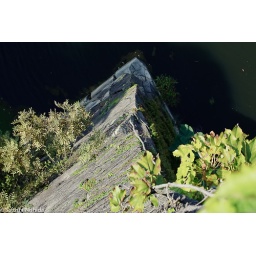
A sharp edge;from the top of rock wall in the castle